Describe the emotion expressed in this image:  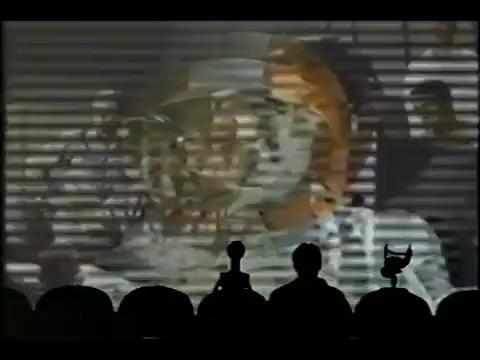
This person displays Suffering, valence and arousal with low intensity.